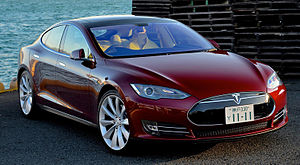
Tesla Model S
Tesla Model S
Tesla Model S er en femdørs elbil i luksusklassen produceret af Tesla Motors. Ifølge producenten er den verdens første elektriske luksussedan. Det amerikanske Environmental Protection Agency har vurderet, at Model S er den elbil på markedet med størst rækkevidde. Modellen kom på gaden i USA i 2012, i Europa i 2013 og i Asien i 2014. Ved udgangen af december 2015 var der i alt solgt flere end 100.000 Model S – heraf 60.000 i USA, 10.000 i Norge og 3300 i Danmark. Startprisen i Danmark var, til og med 2015, 580.000 kr., som følge af at elbiler var fritaget for registreringsafgift. I 2016-2020 udfases den danske afgiftsfritagelse for elbiler, herunder også Model S, så startprisen pr. 6. marts 2016 er 754.757 kroner, hvoraf registreringsafgift og moms udgør 266.000 kr.